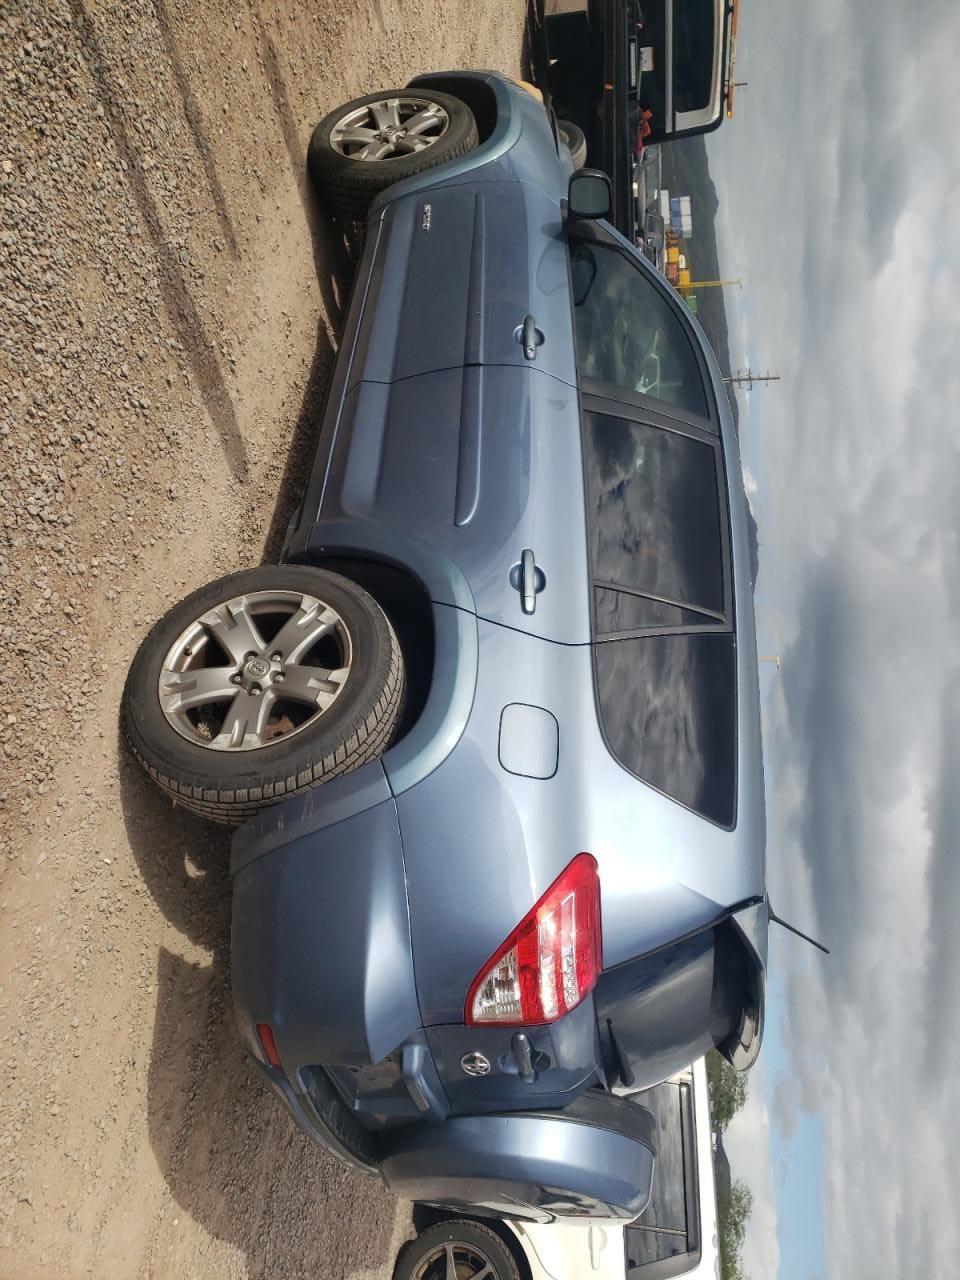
Aucun dommage détecté.
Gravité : aucun